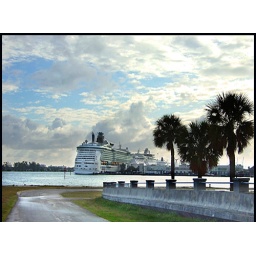
Morning sky above the Cruise ships at the Port of Miami, Florida